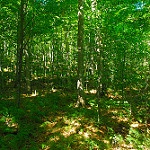
Label: forest